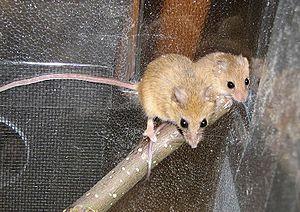
Mâle et jeune. photo by Kenneth Worm
Dendromurinae est une sous-famille de rongeurs appartenant à la famille des Nesomyidae. Les espèces de cette sous-famille vivent en Afrique sub-saharienne.